Graythwaite

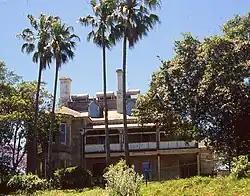
"Graythwaite" in 2007, prior to its restoration completed in 2014.

Graythwaite is a heritage-listed former private home and former hospital and now school administration building located at 20 Edward Street, North Sydney, New South Wales, Australia. It was designed by Goold and Hilling and Edmund Blacket and built from 1858 to 1885 by Aaron Loveridge. The property is owned by the Sydney Church of England Grammar School. It was added to the New South Wales State Heritage Register on 1 November 2002.